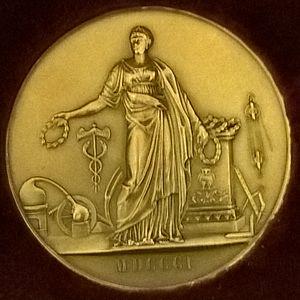
La Société d'encouragement pour l'industrie nationale est une association originale, fondée en 1801, qui avait pour but, à l'origine, de favoriser l'engagement de la France dans la Révolution industrielle, en relevant le défi britannique, et de favoriser toutes les formes de création au service de l'intérêt national. Cette société qui a aujourd'hui plus de 210 années d'existence poursuit son activité au service de l'industrie et de l’innovation technologique.